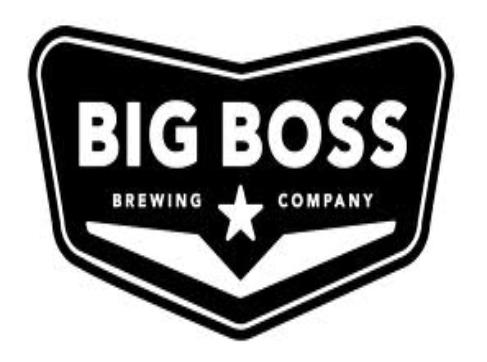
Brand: BOSS
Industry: Others